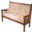
Label: couch